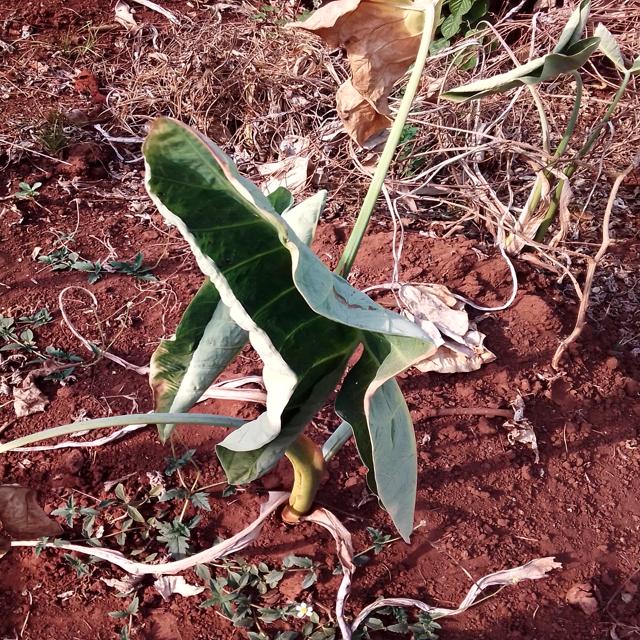
Label: Healthy